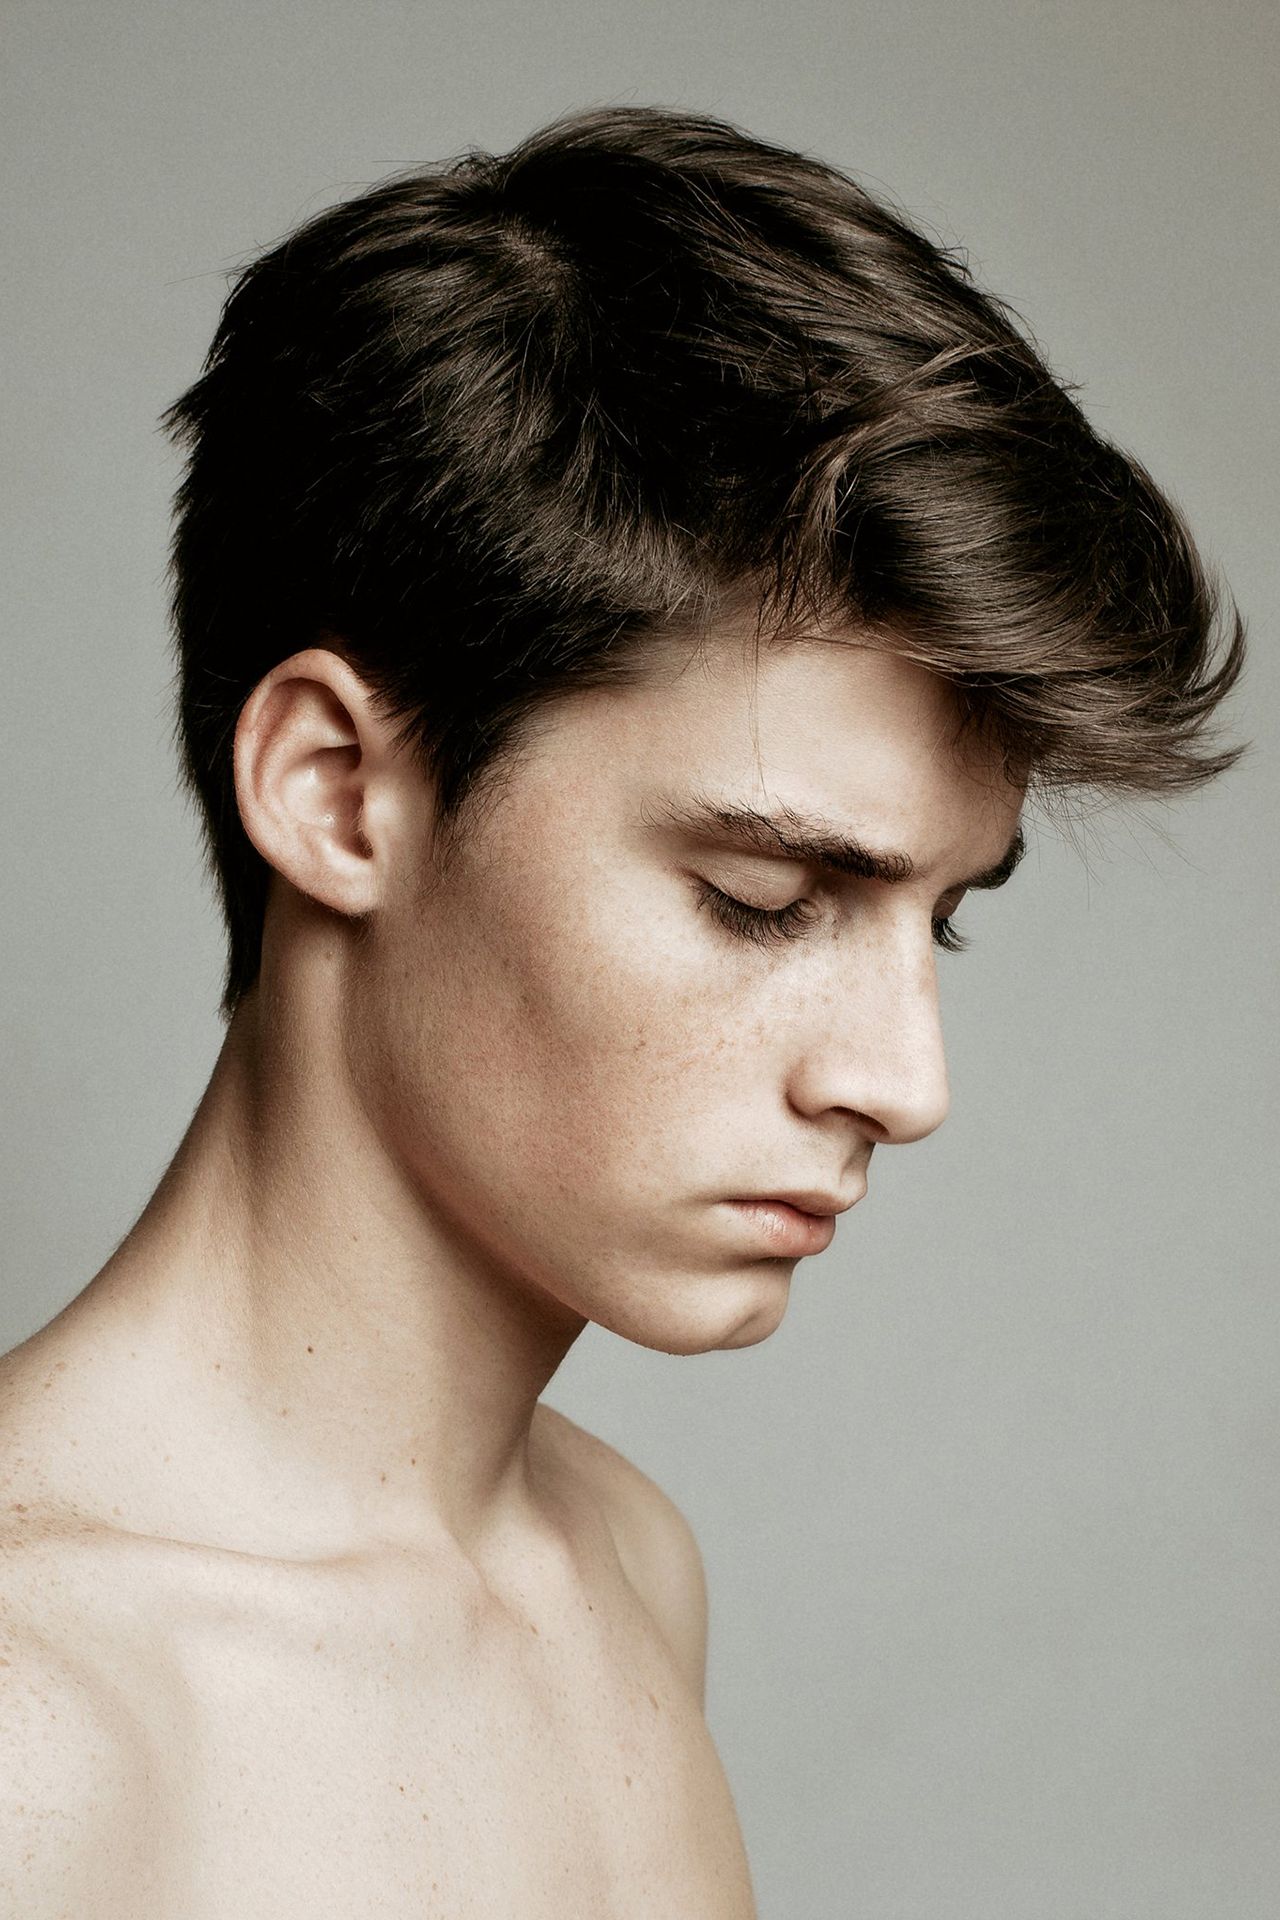
Label: Colored